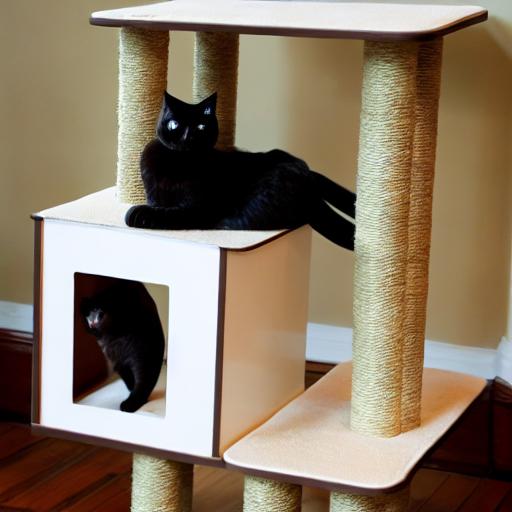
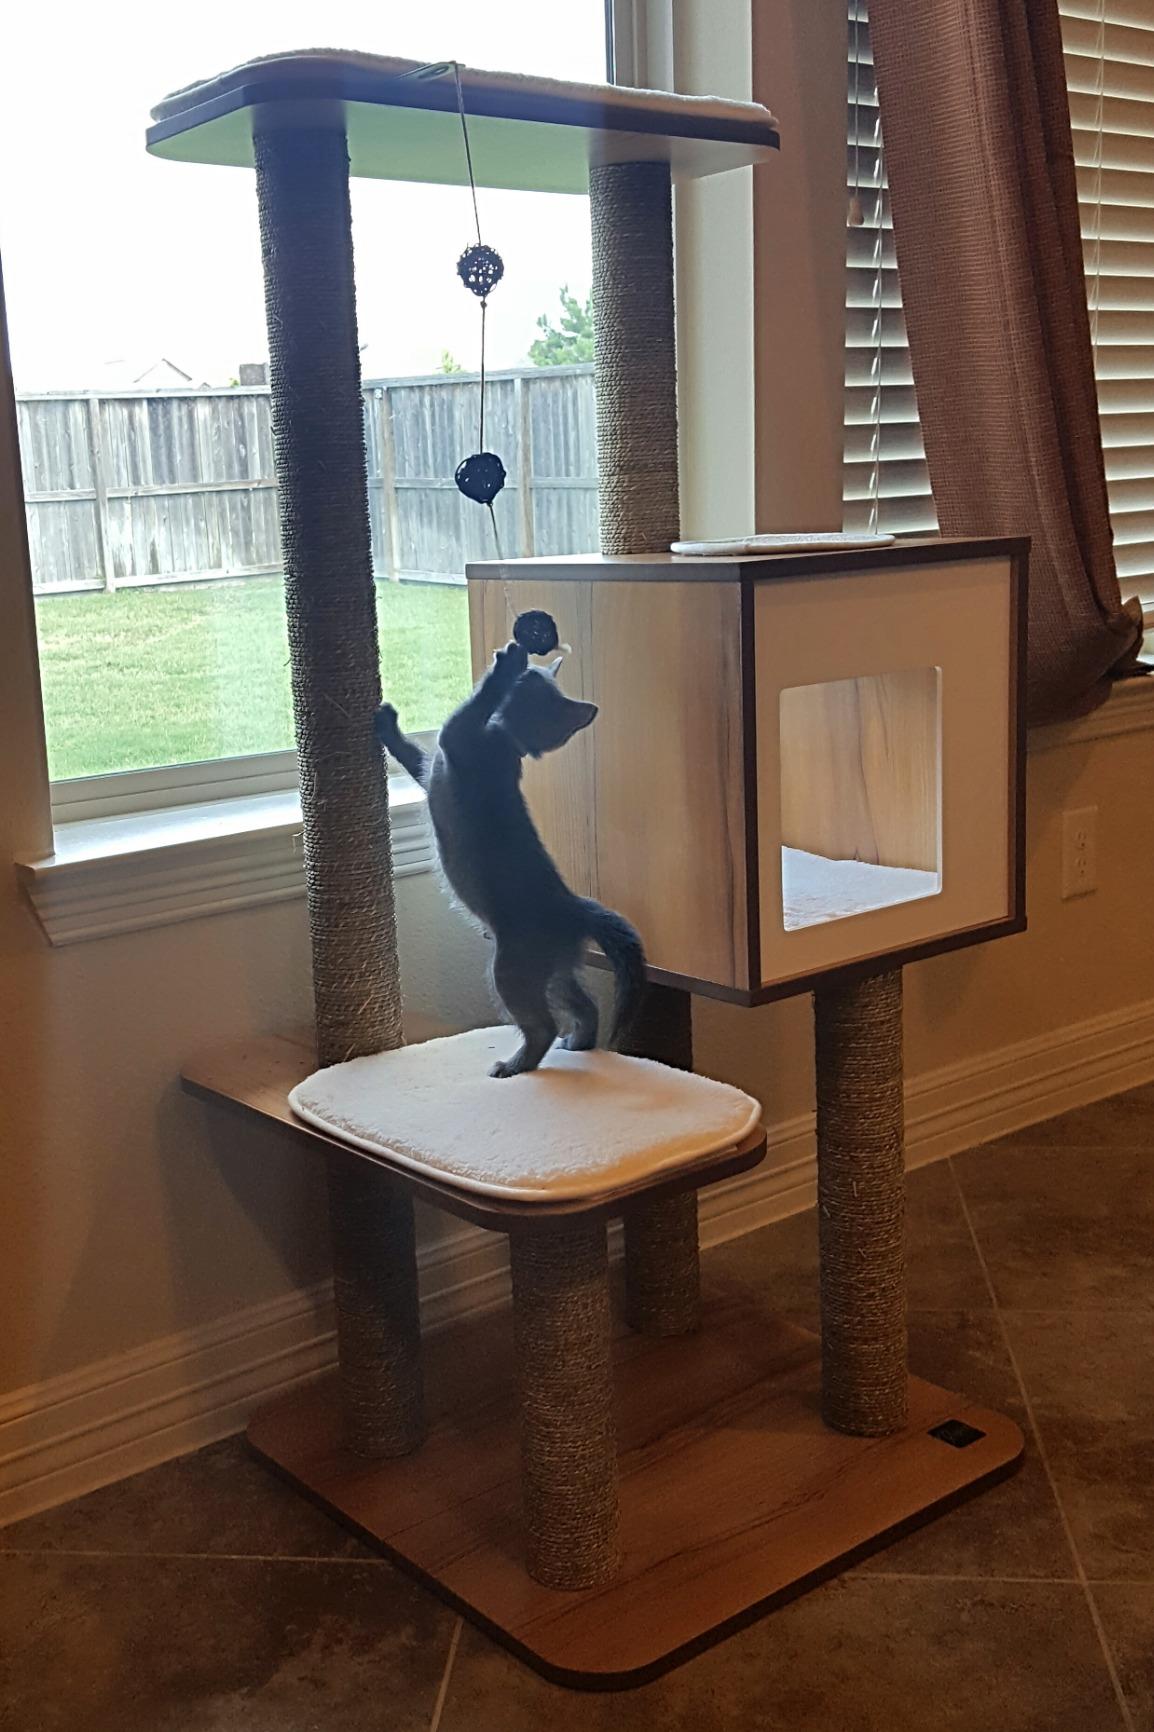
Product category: items_cat tree
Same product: no